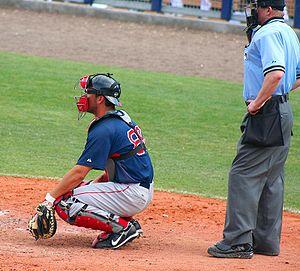
George Kottaras est un receveur des White Sox de Chicago de la Ligue majeure de baseball.